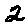
Label: 2